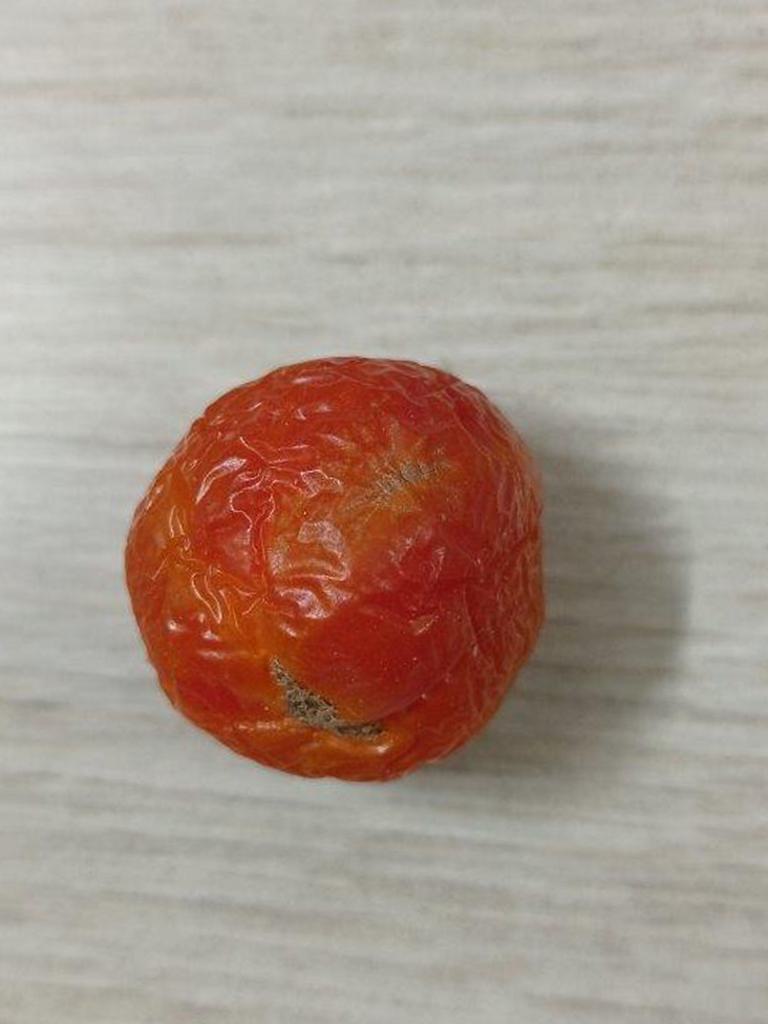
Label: Rotten